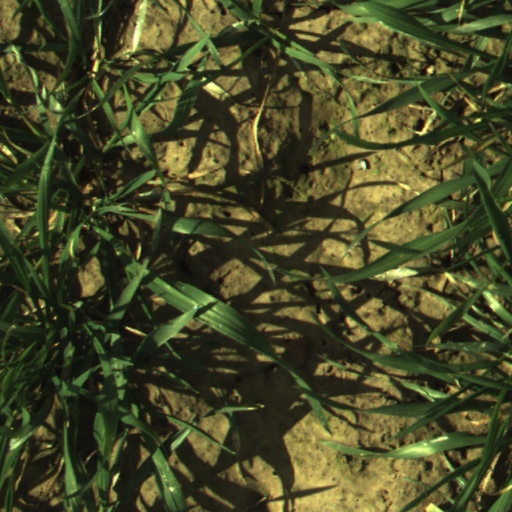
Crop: wheat